Brian Walton (bishop)

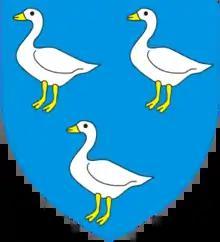
Arms: Three geese passant close [no tinctures given]

Brian Walton (160029 November 1661) was an English Anglican priest, divine and scholar. He is mostly remembered for his polyglot Bible.